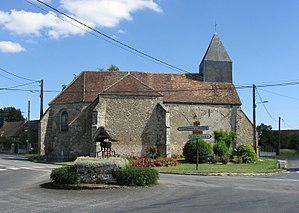
Église Saint-Jean-Baptiste de Fontaine-sous-Montaiguillon. (Louan-Villegruis-Fontaine, Seine-et-Marne, région Île-de-France).
Louan-Villegruis-Fontaine est une commune française située dans le département de Seine-et-Marne en région Île-de-France.